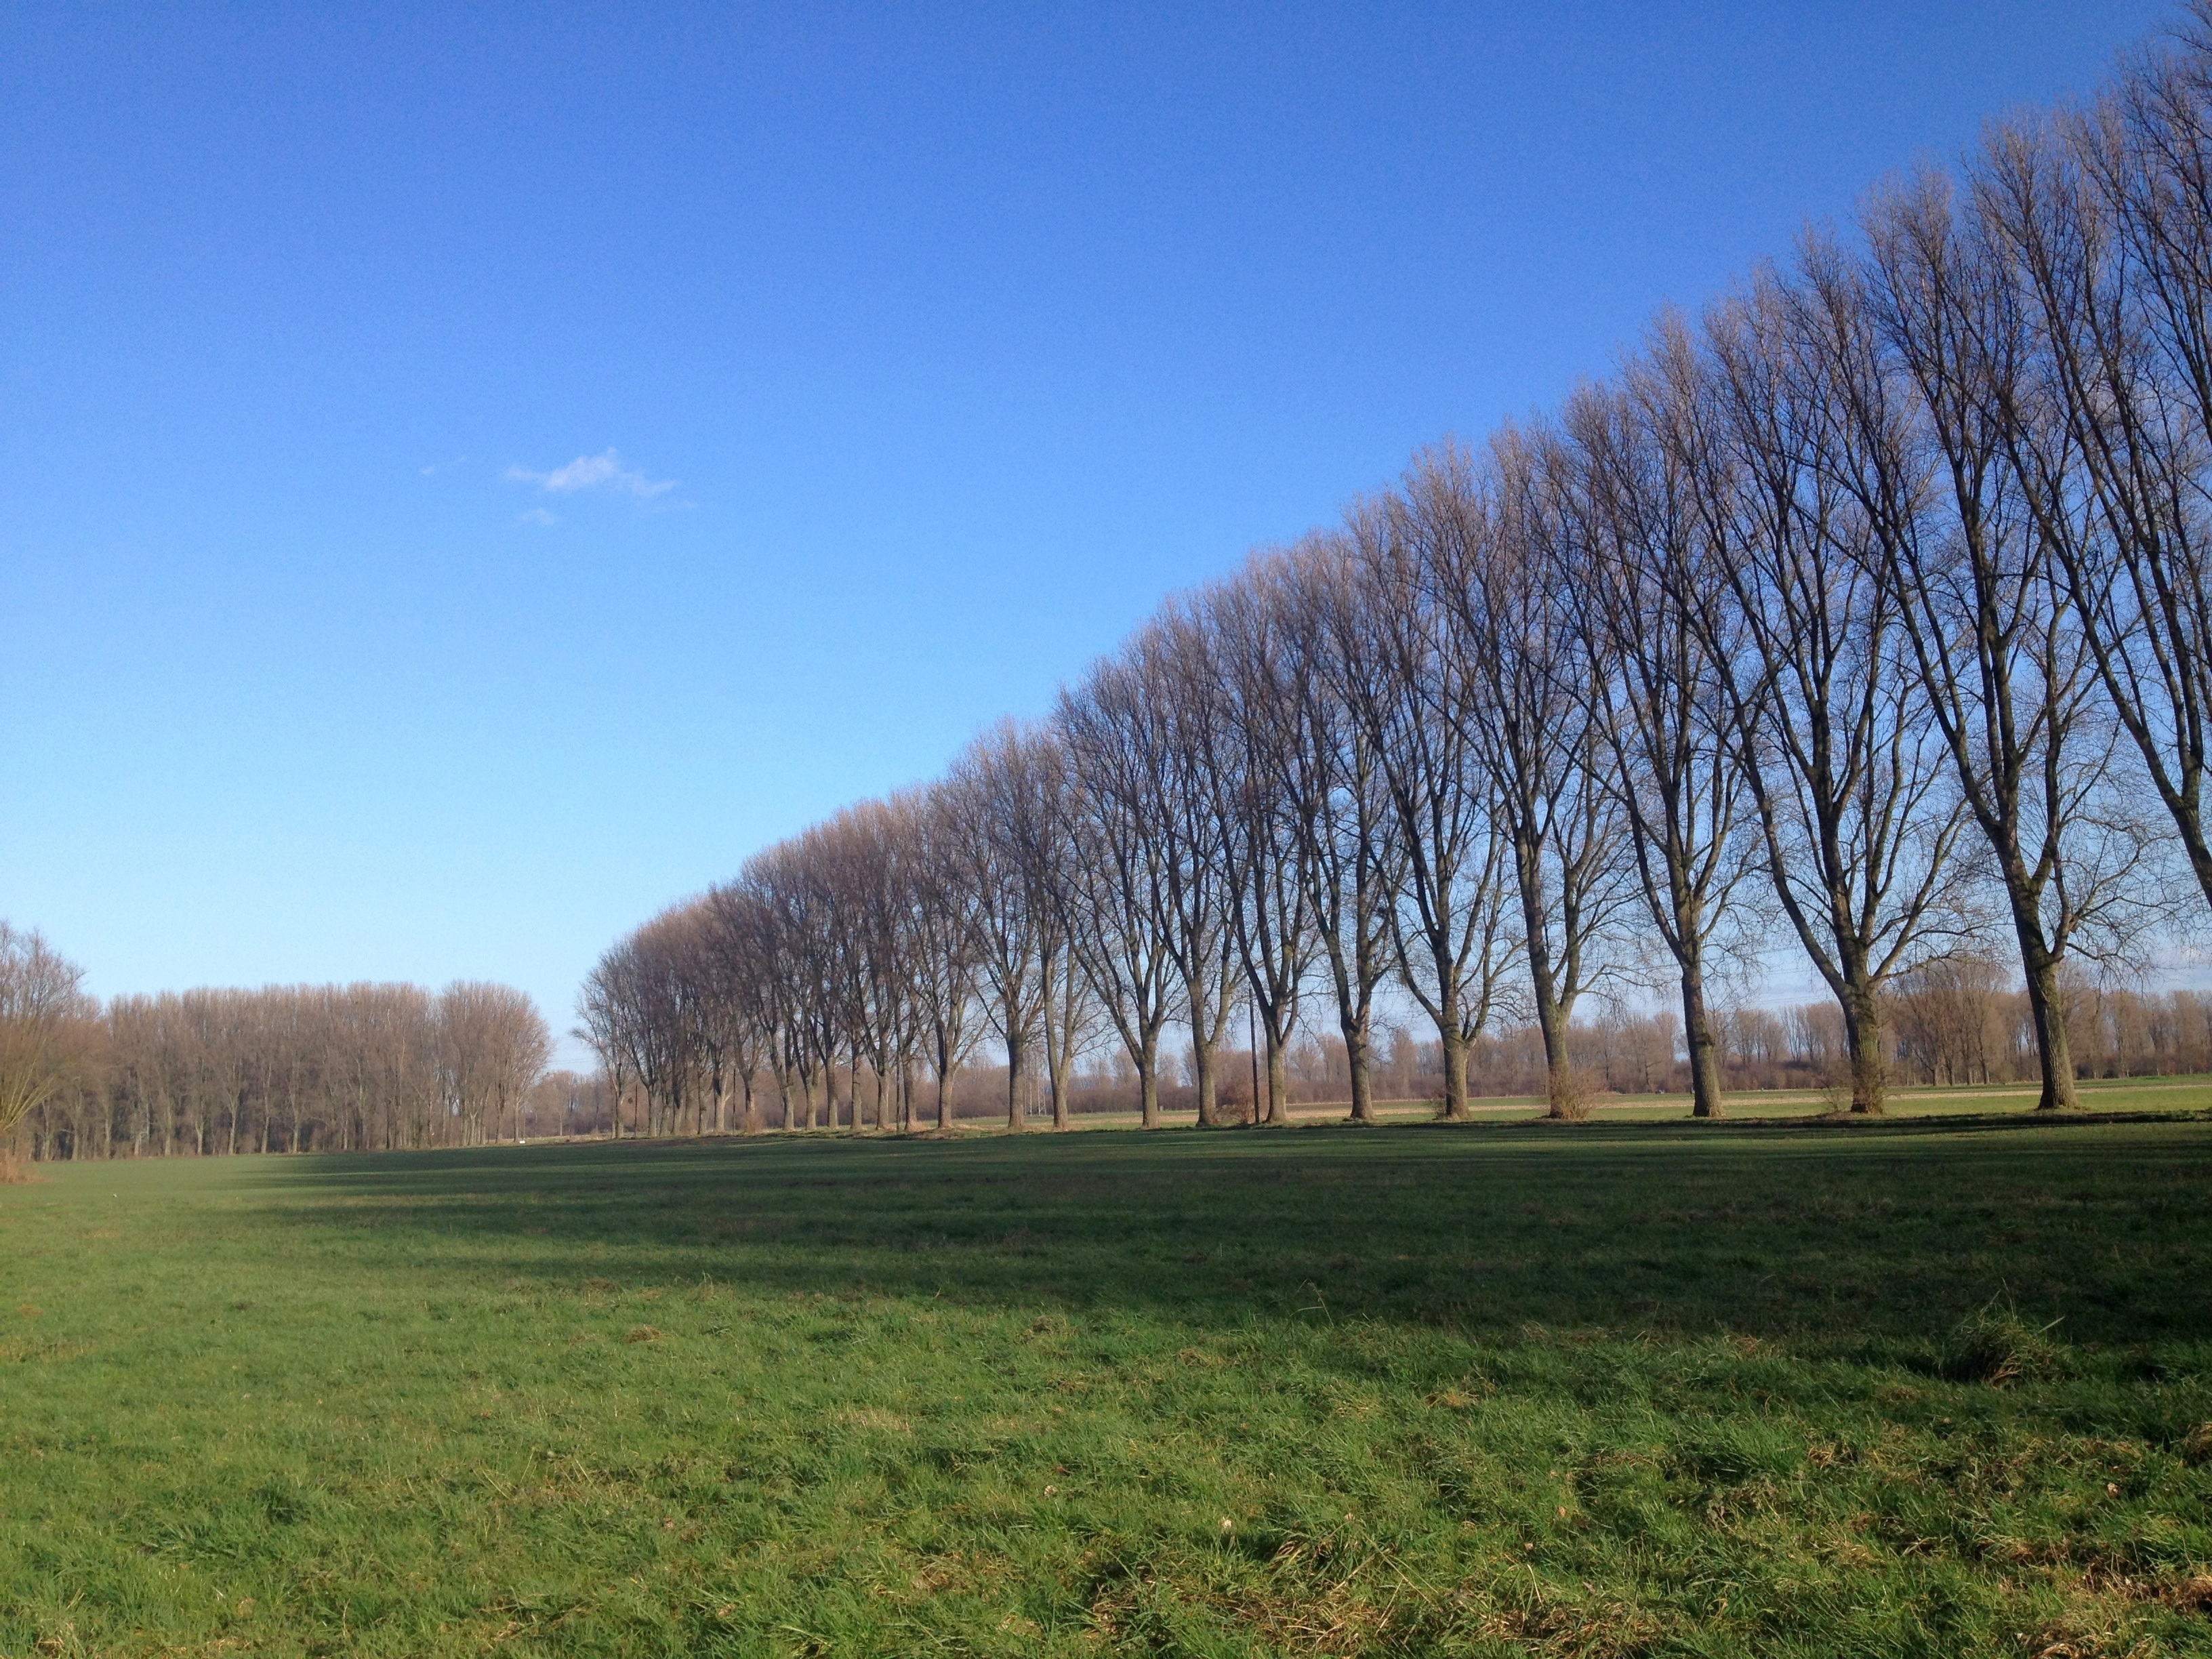
landscape, tree, nature, grass, horizon, plant, sky, field, farm, meadow, prairie, sunlight, morning, hill, flower, pasture, autumn, season, plain, trees, grassland, habitat, ecosystem, rural area, row of trees, niederrhein, natural environment, atmospheric phenomenon, grass family, woody plant